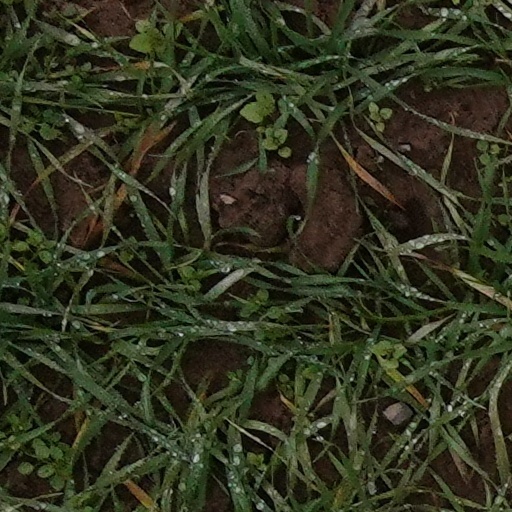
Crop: wheat